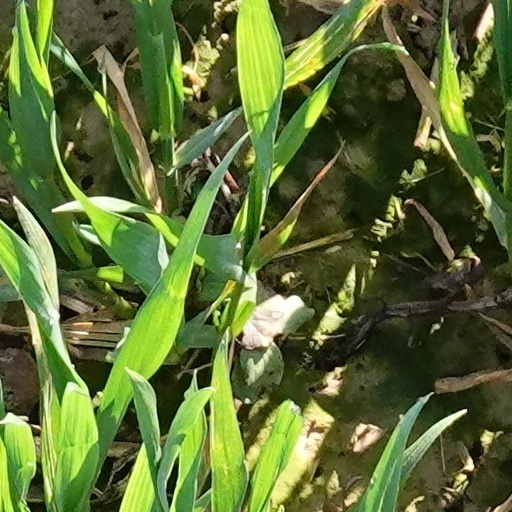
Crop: wheat